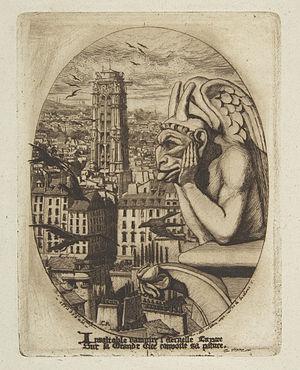
Les stryges, ou striges, sont des démons femelles ailés, mi-femmes, mi-oiseaux, qui poussent des cris perçants. Elles apparaissent dès l'Antiquité dans la croyance romaine.